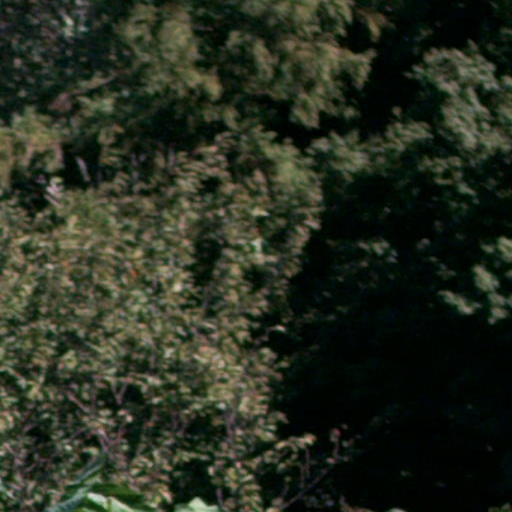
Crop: cassava